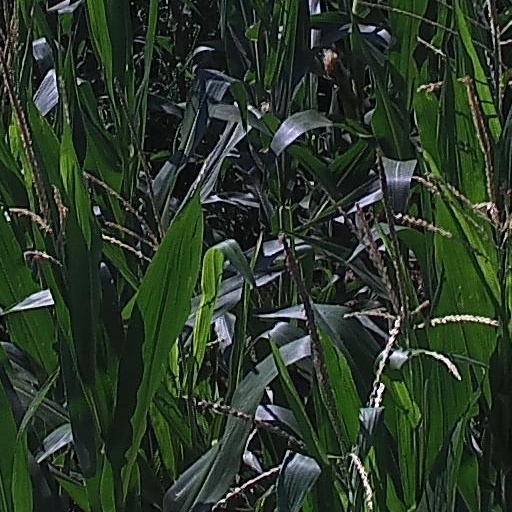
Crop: maize; corn